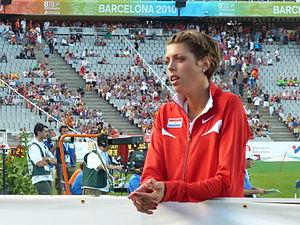
Blanka Vlašić, née le 8 novembre 1983 à Split est une athlète croate, spécialiste du saut en hauteur. Avec 2,08 m elle détient la deuxième meilleure performance mondiale de tous les temps, à un centimètre du record du monde. Quadruple championne du monde entre 2007 et 2010,